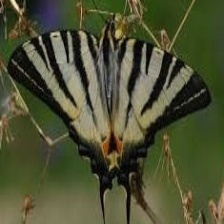
Species: SCARCE SWALLOW